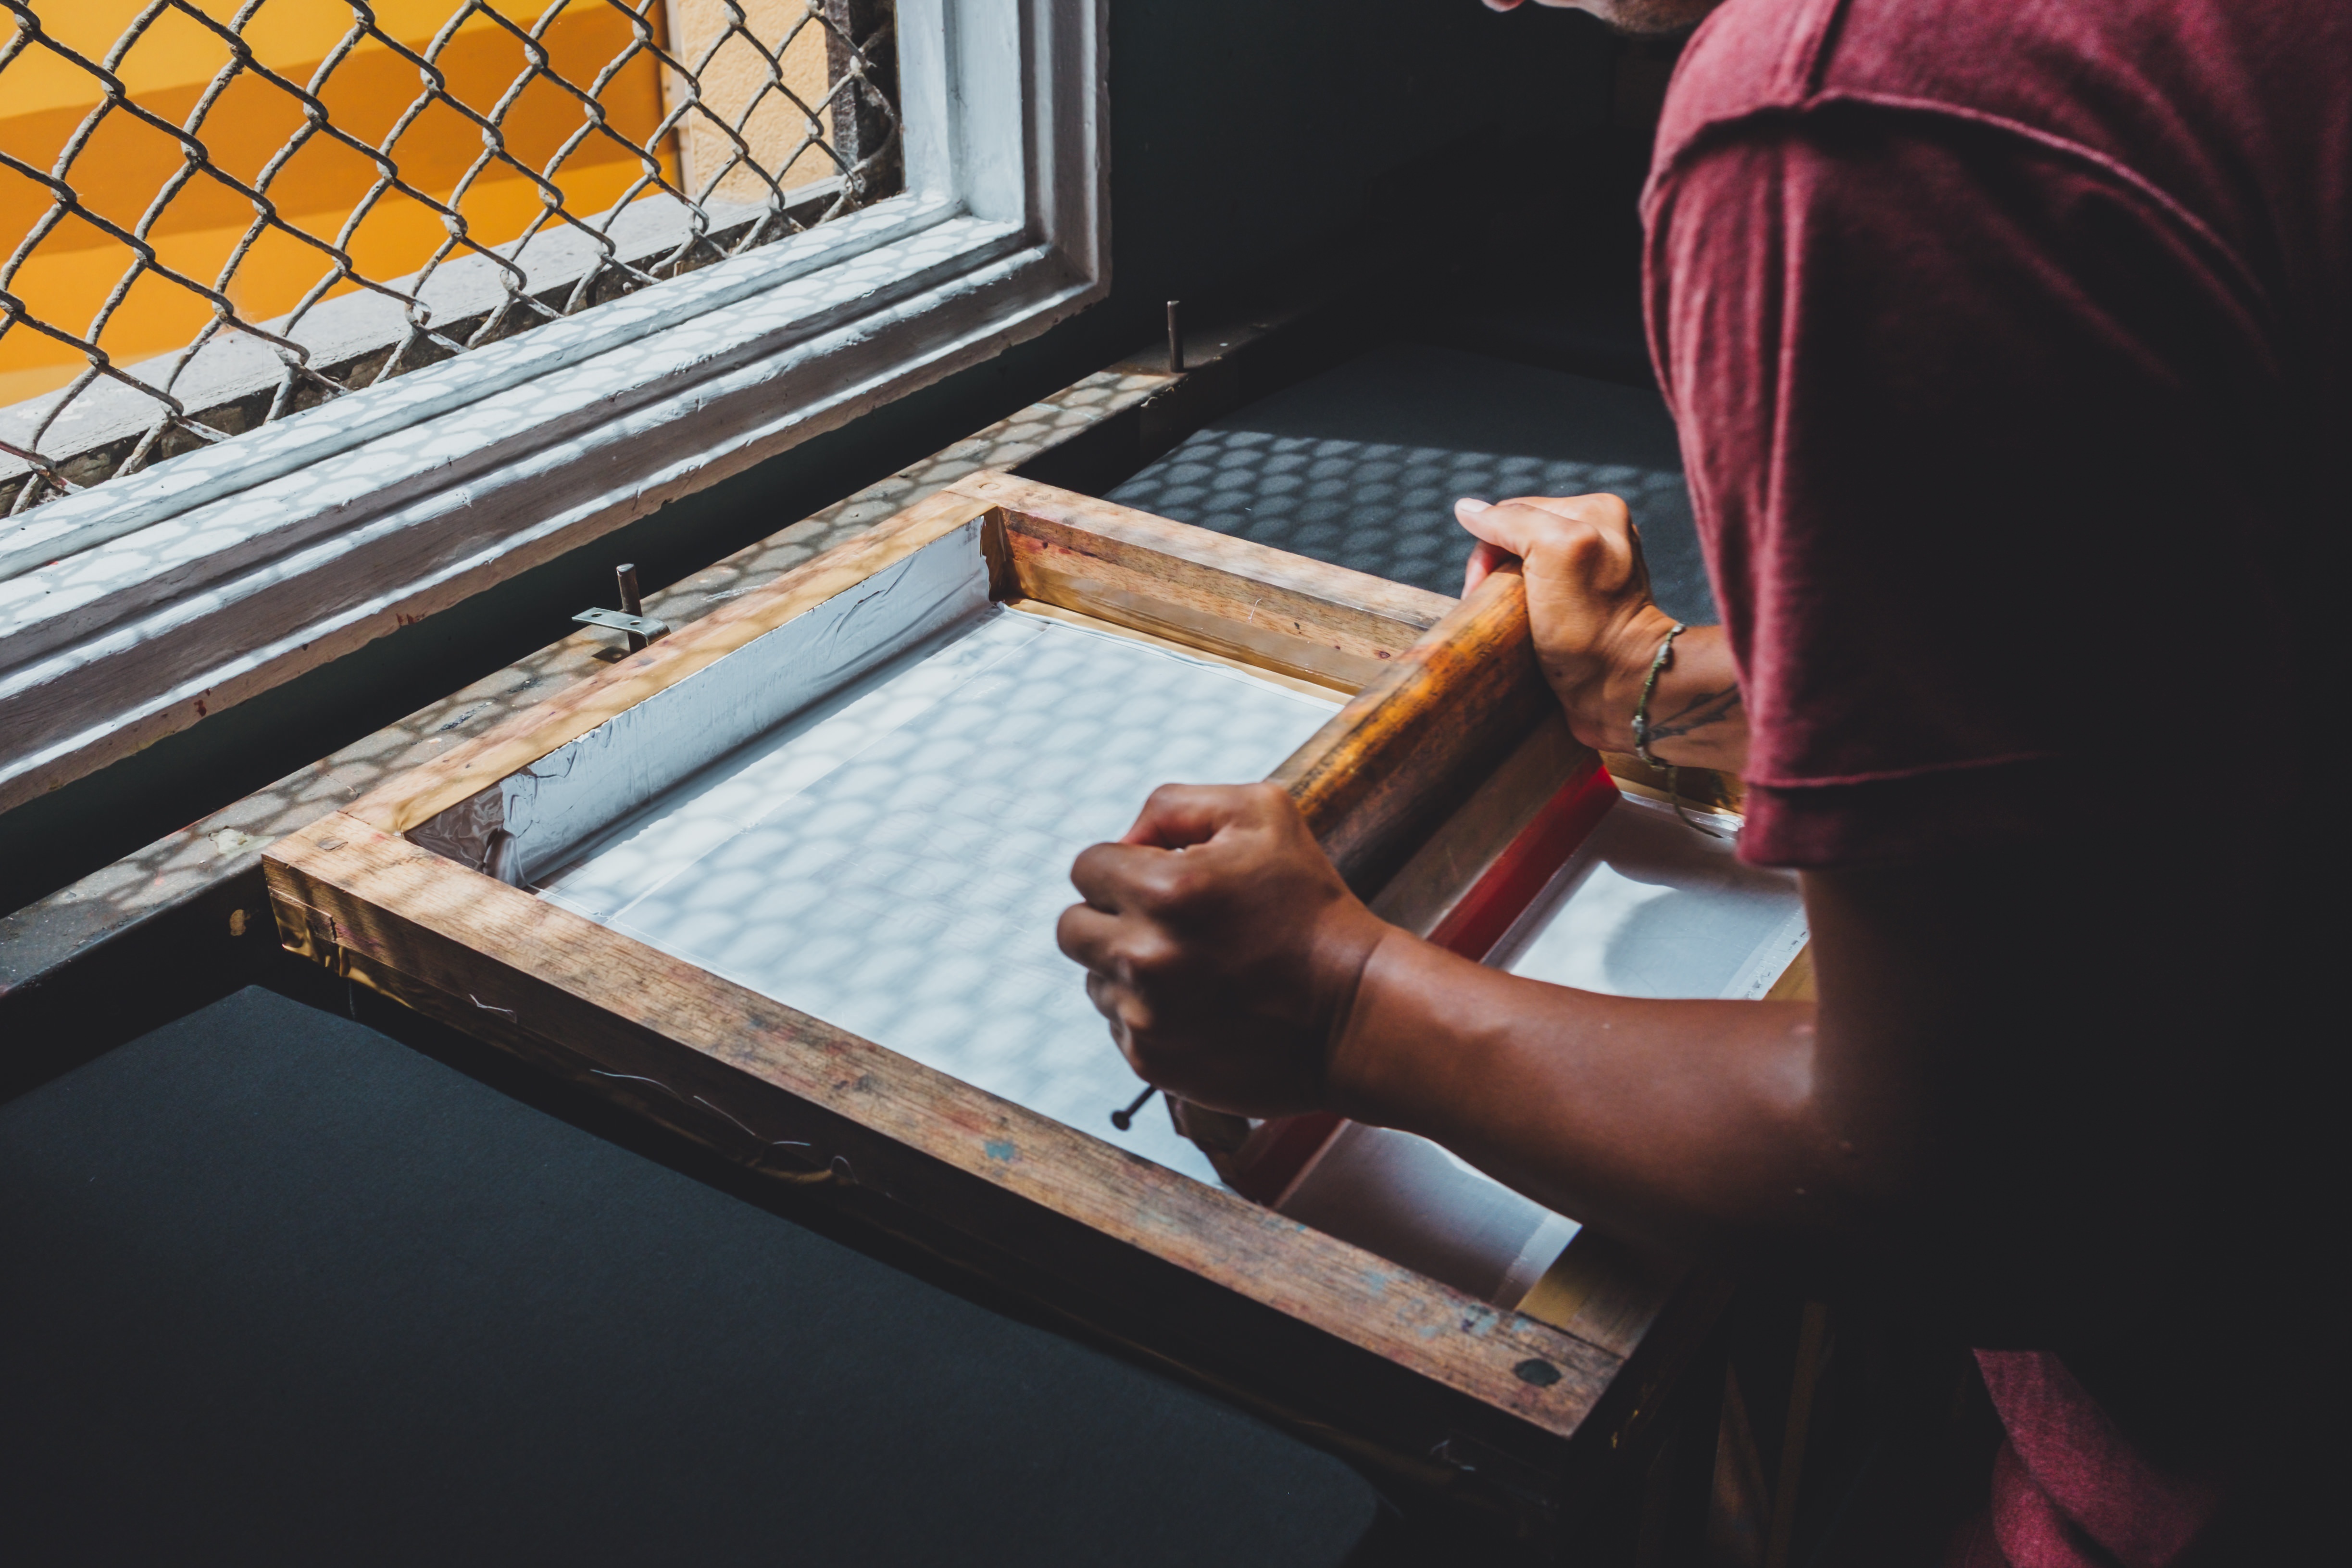
screen, print, frame, ink, printing, art, design, framework, silk, workplace, screenshot, workbench, silk screen, silk screening, squeegee, inking, frame border